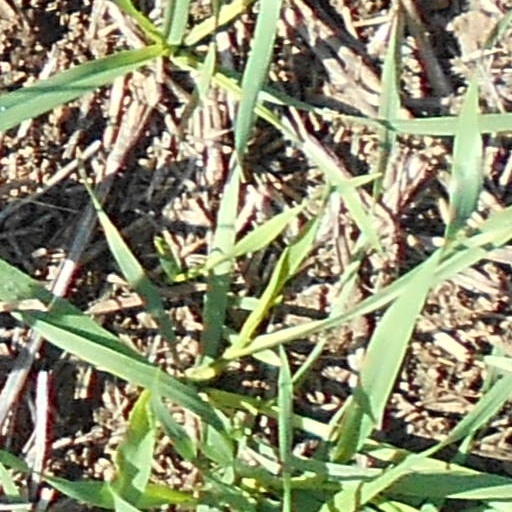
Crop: wheat